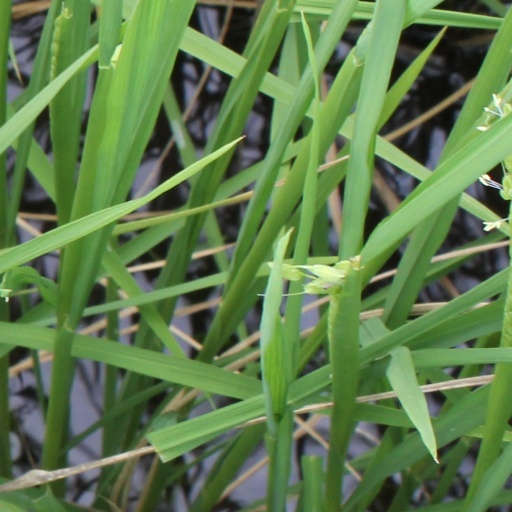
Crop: rice